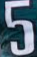
Number: 5